Sheinton

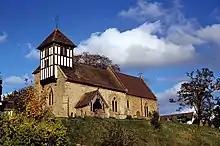
Church of St. Peter and St. Paul, Sheinton.

Sheinton is a small rural village and civil parish just outside Telford, and within Shropshire.